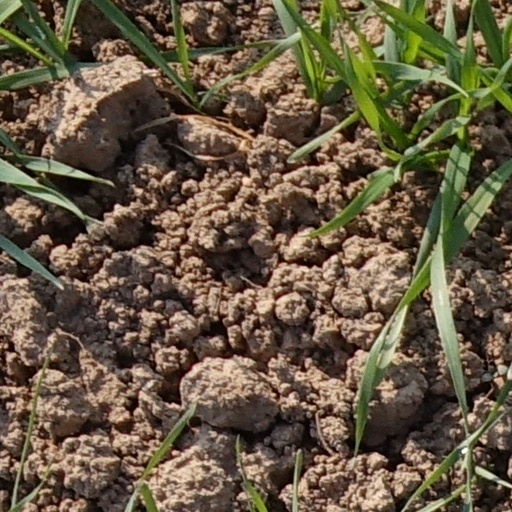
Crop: wheat